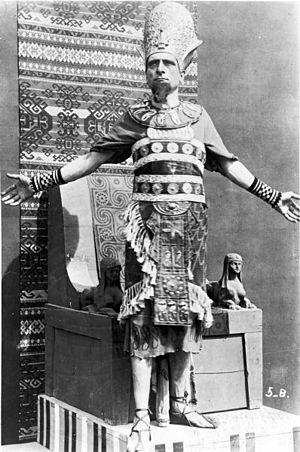
Art Acord, de son vrai nom Arthemus Ward Acord, est un acteur américain né le 17 avril 1890 à Stillwater en Oklahoma, suicide par overdose d'arsenic le 4 janvier 1931 à Chihuahua au Mexique.